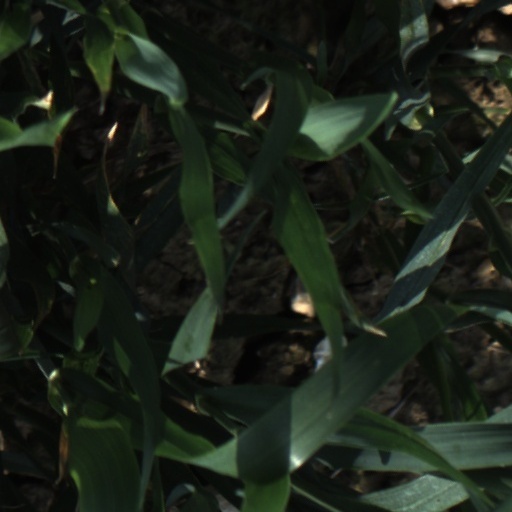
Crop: wheat